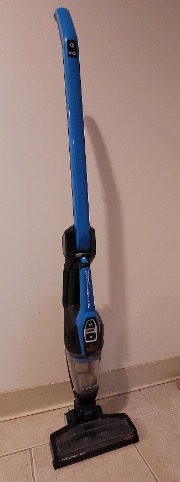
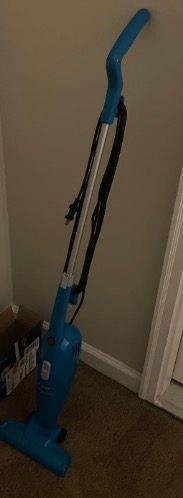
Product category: items_vacuum
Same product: no